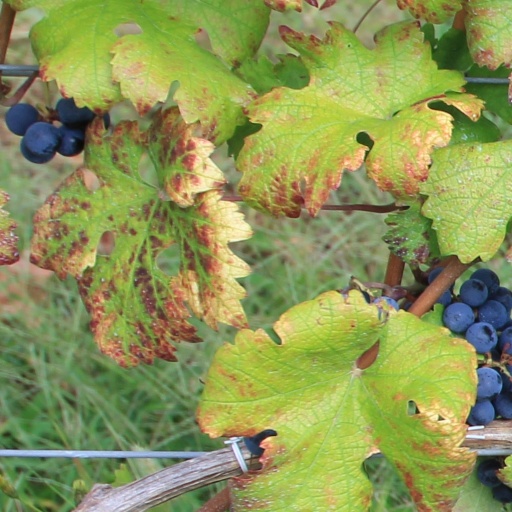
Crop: grape